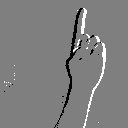
ASL letter: z